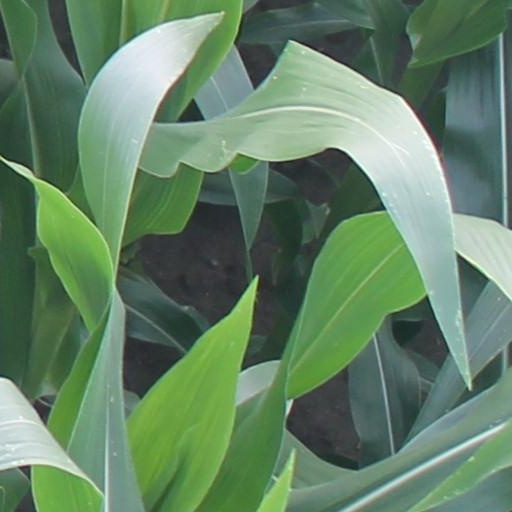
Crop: maize; corn